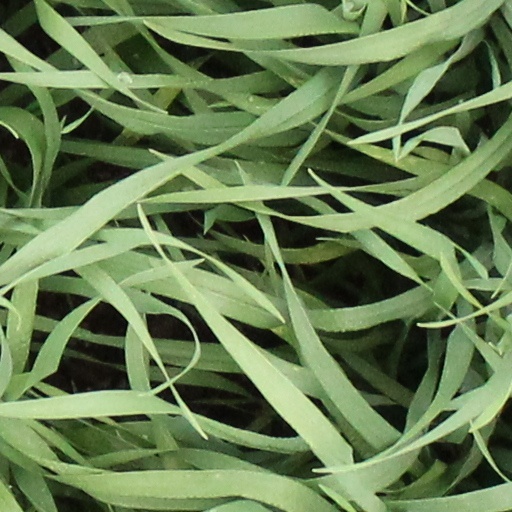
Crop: wheat